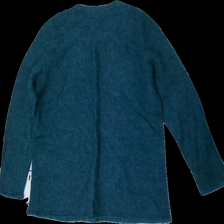
View: back
Type: Sweater
Category: Ladies
Brand: Gudrun Sjödén
Colors: Green
Material: 100% Silk
Cut: C-collar, Regular
Size: M
Price range: 150-250
Recommended usage: Reuse